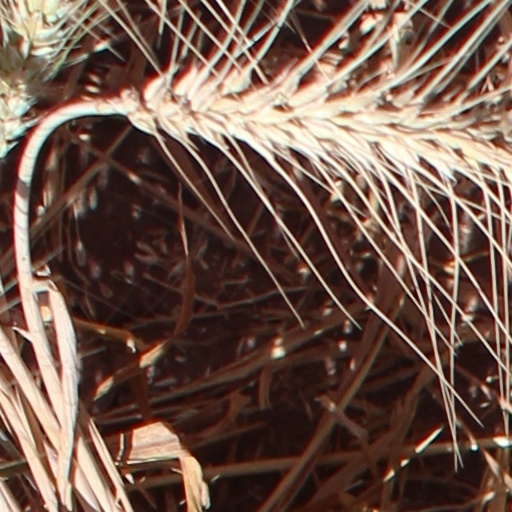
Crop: wheat